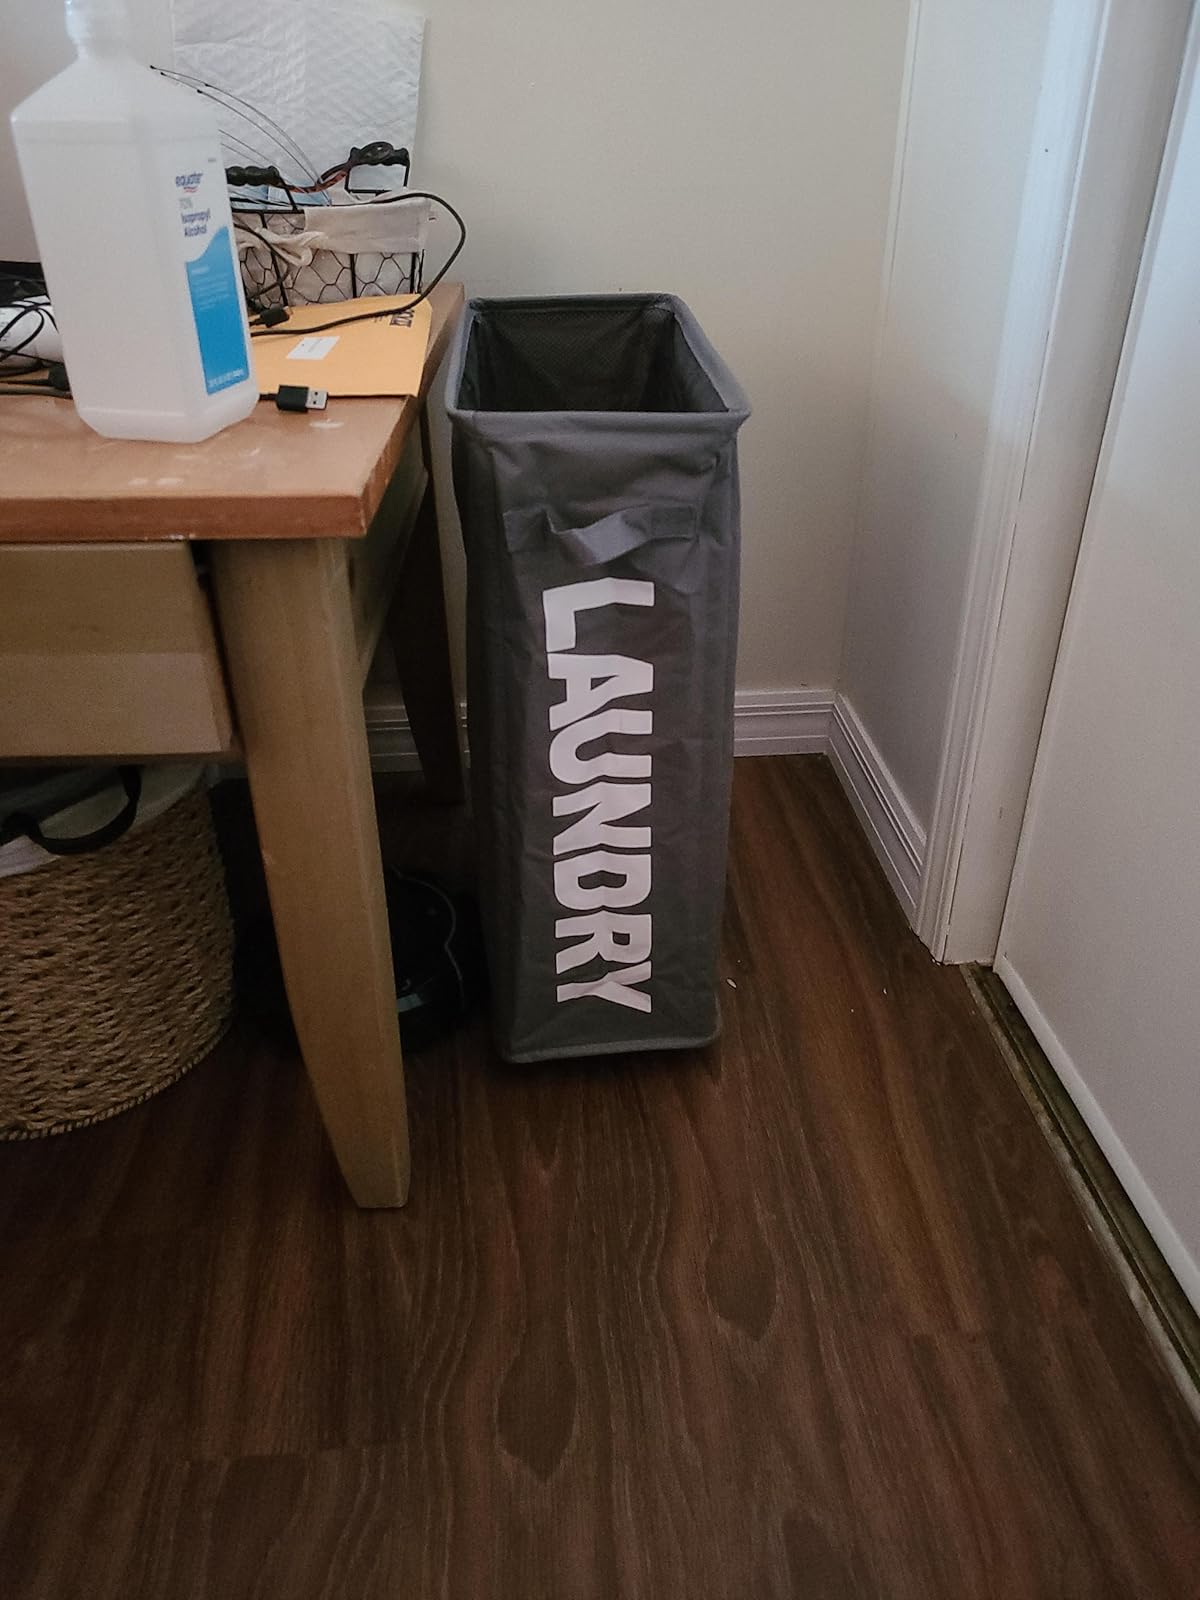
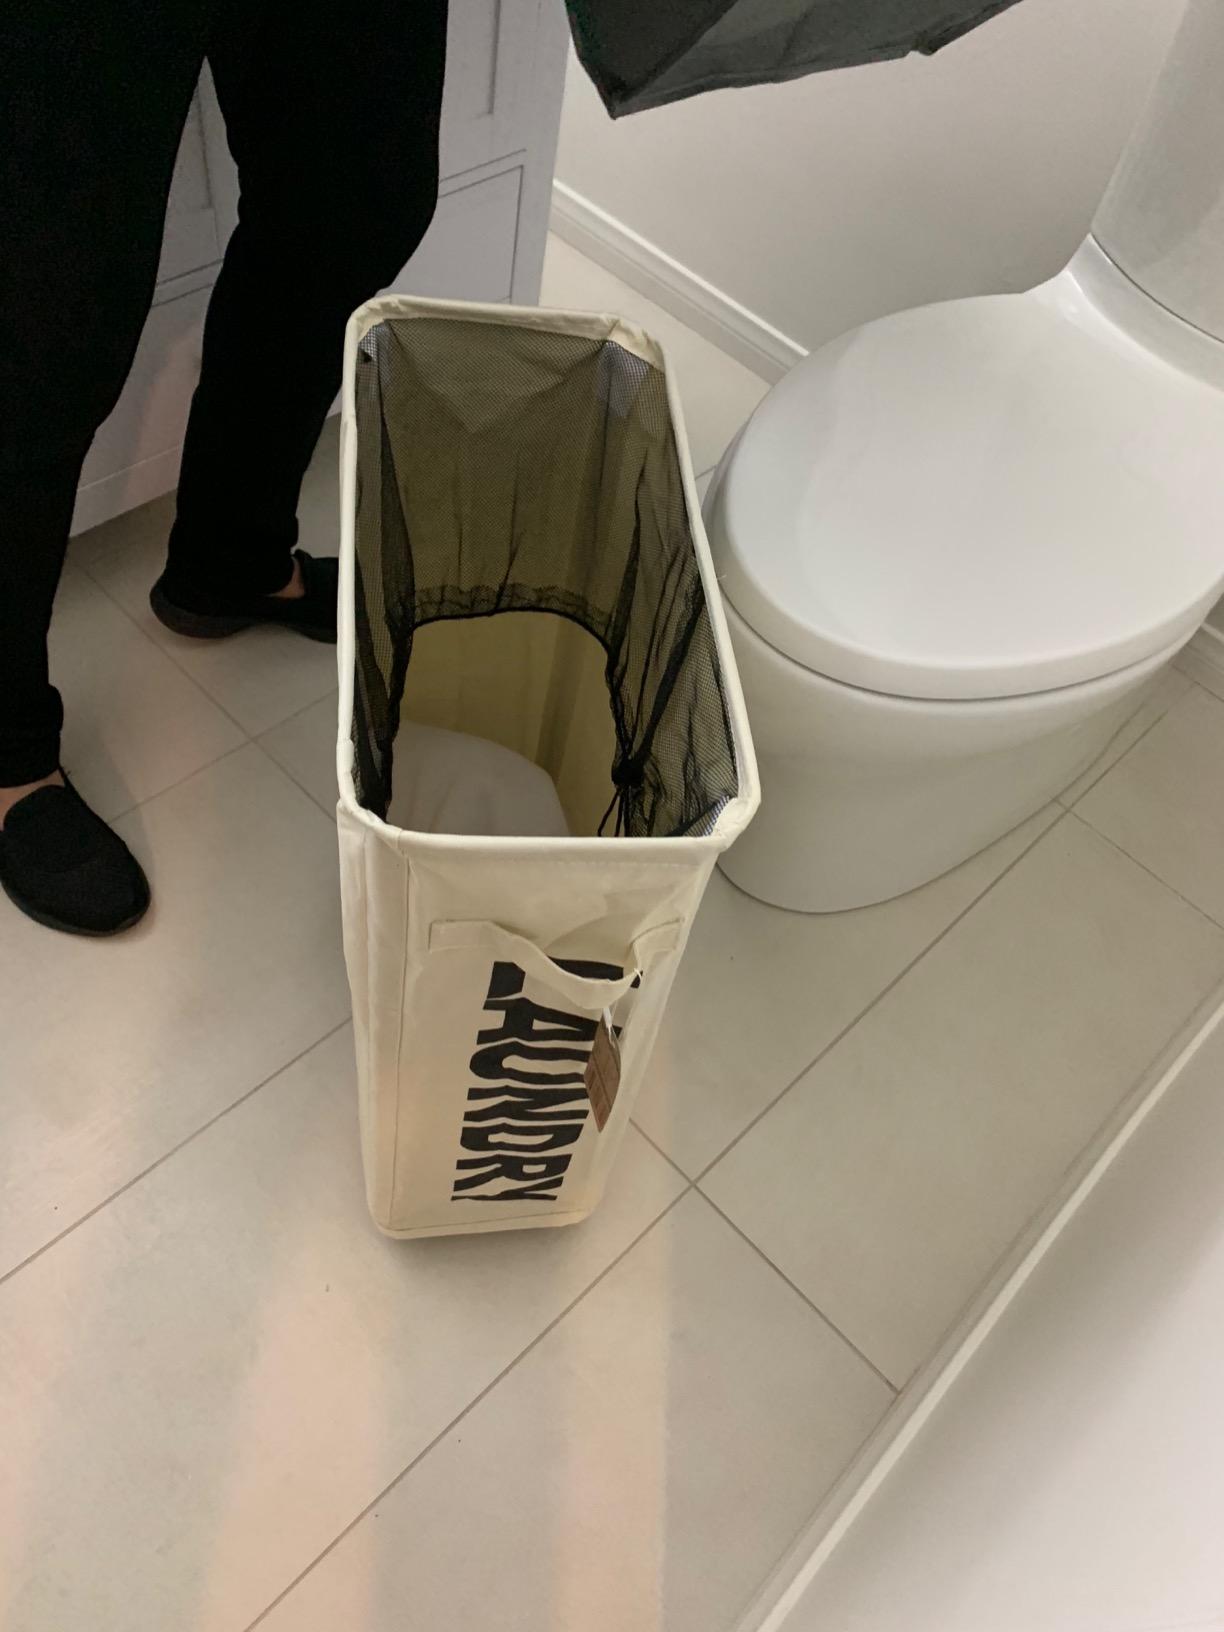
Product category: items_hamper
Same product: no